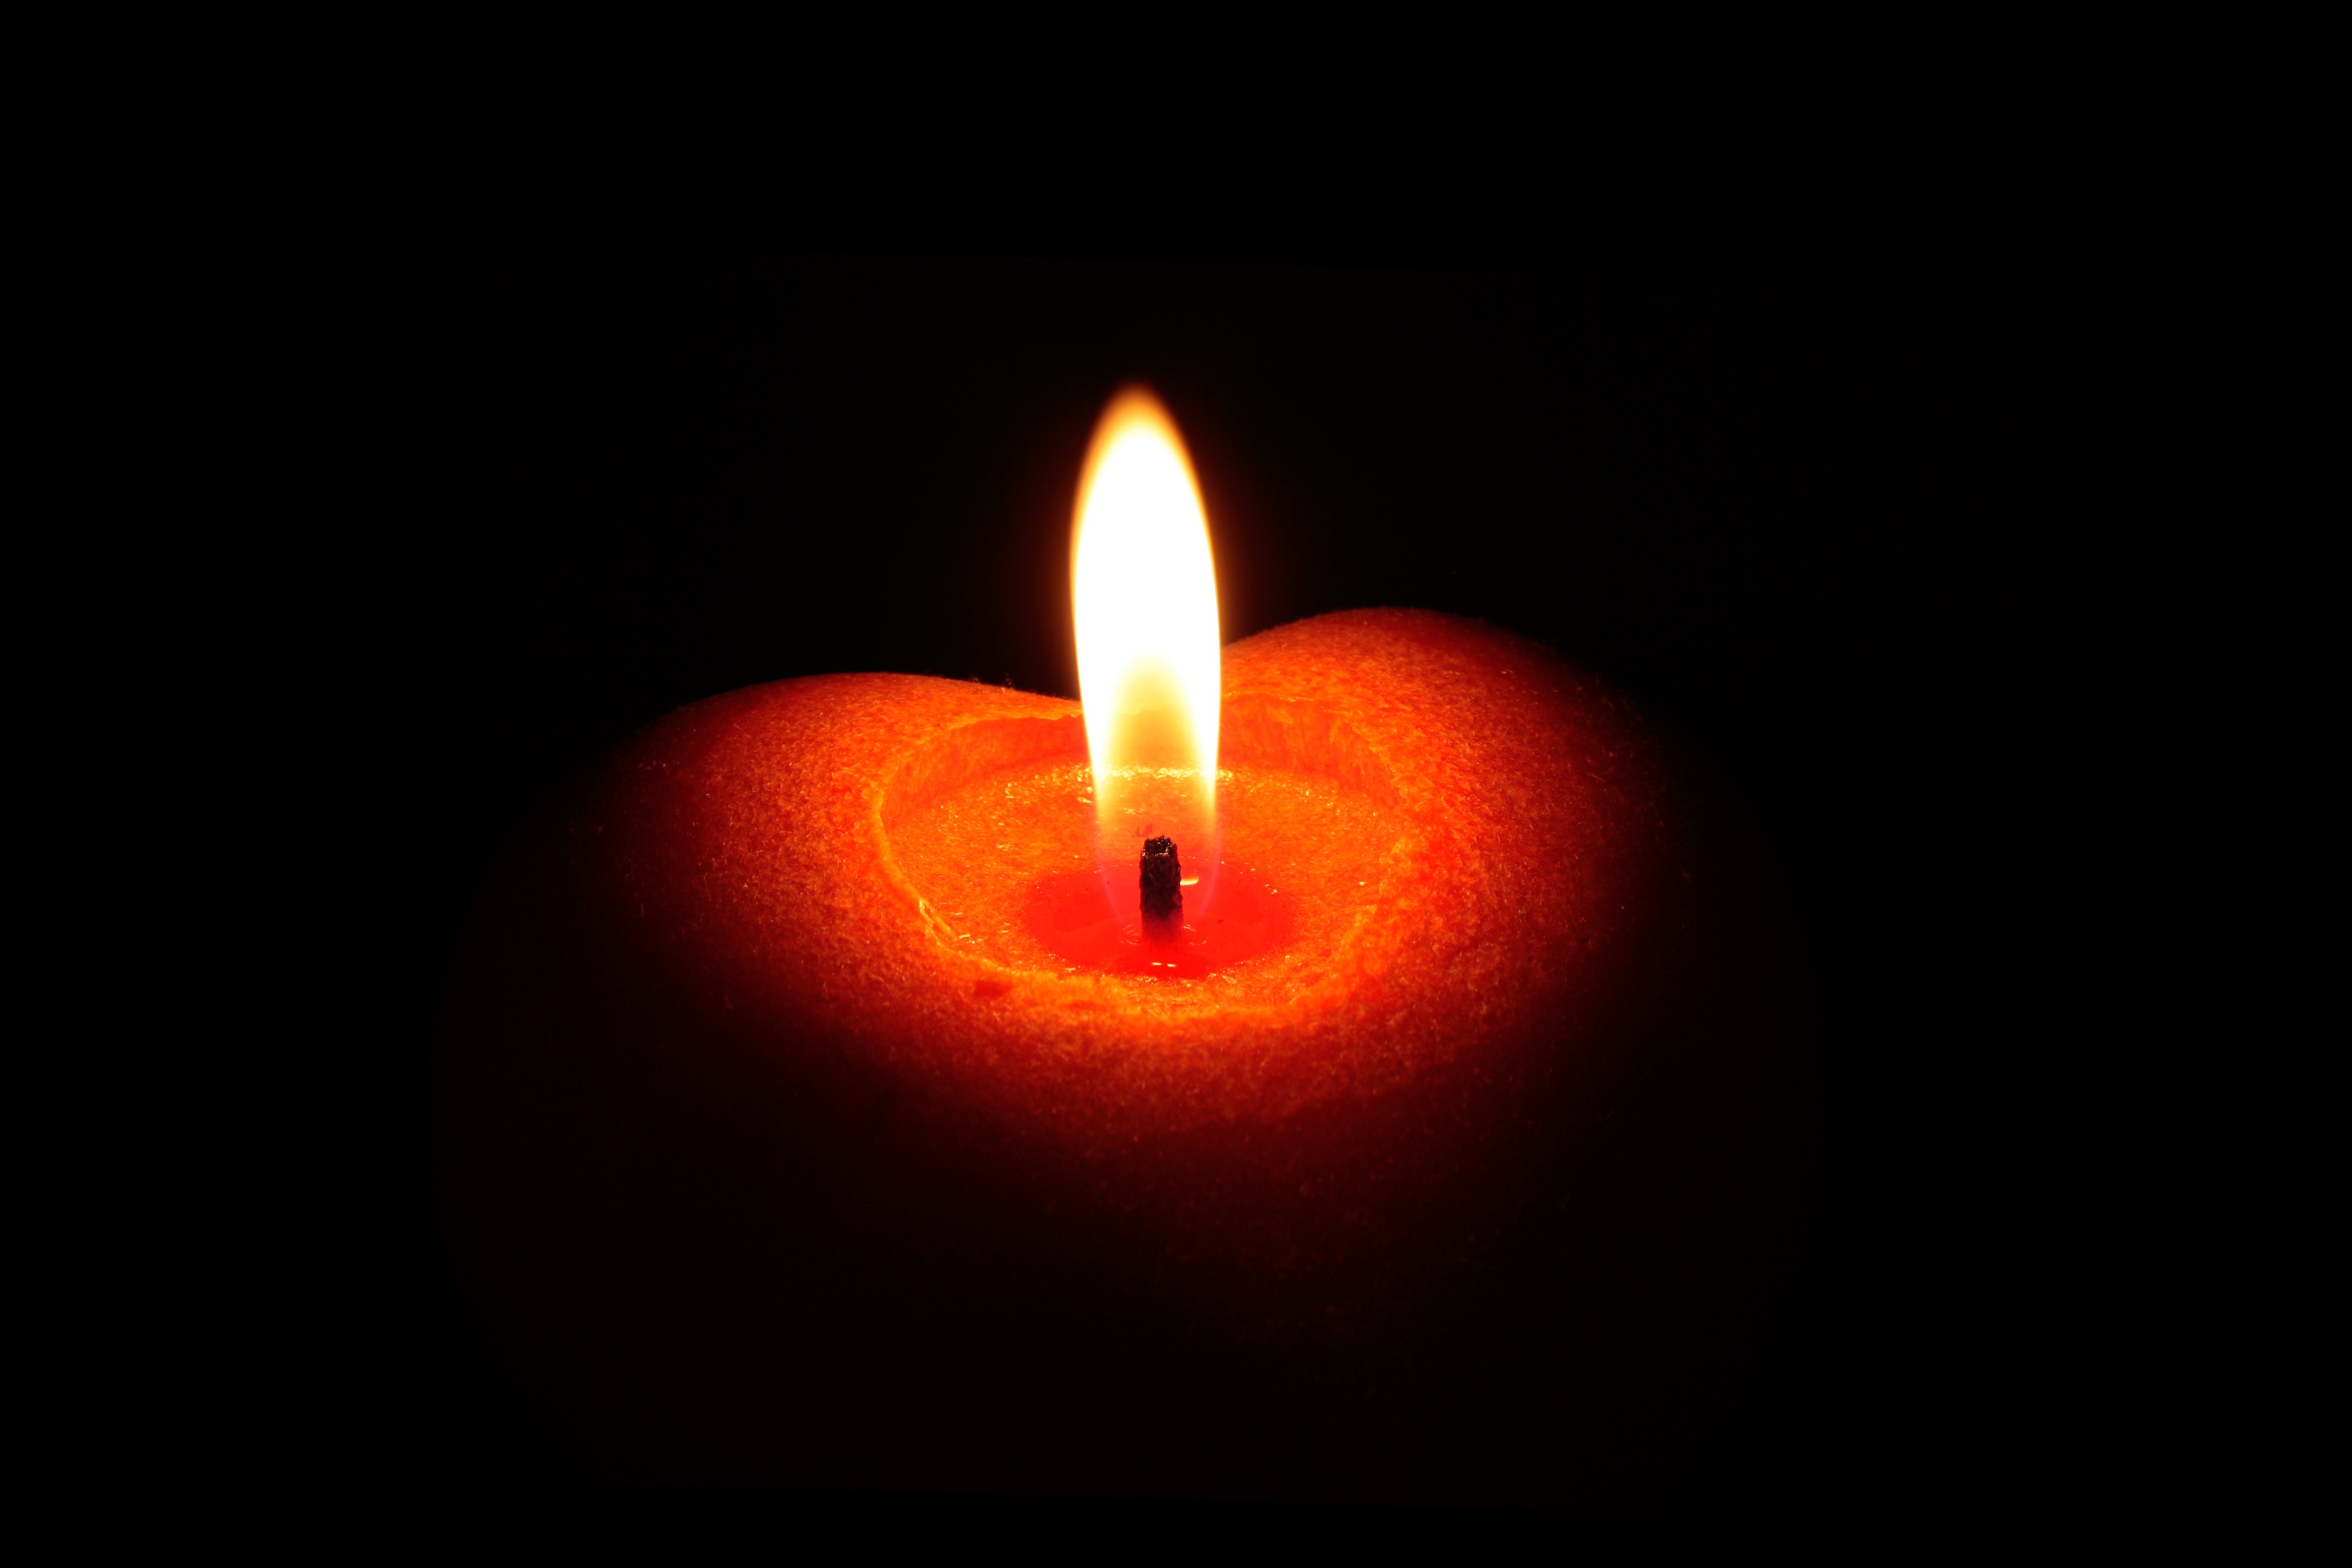
light, warm, atmosphere, dark, heart, red, flame, fire, romantic, cozy, darkness, candle, lighting, heat, burn, wick, mood, candlelight, wax candle, wax, macro photography, heiss, still life photography, computer wallpaper